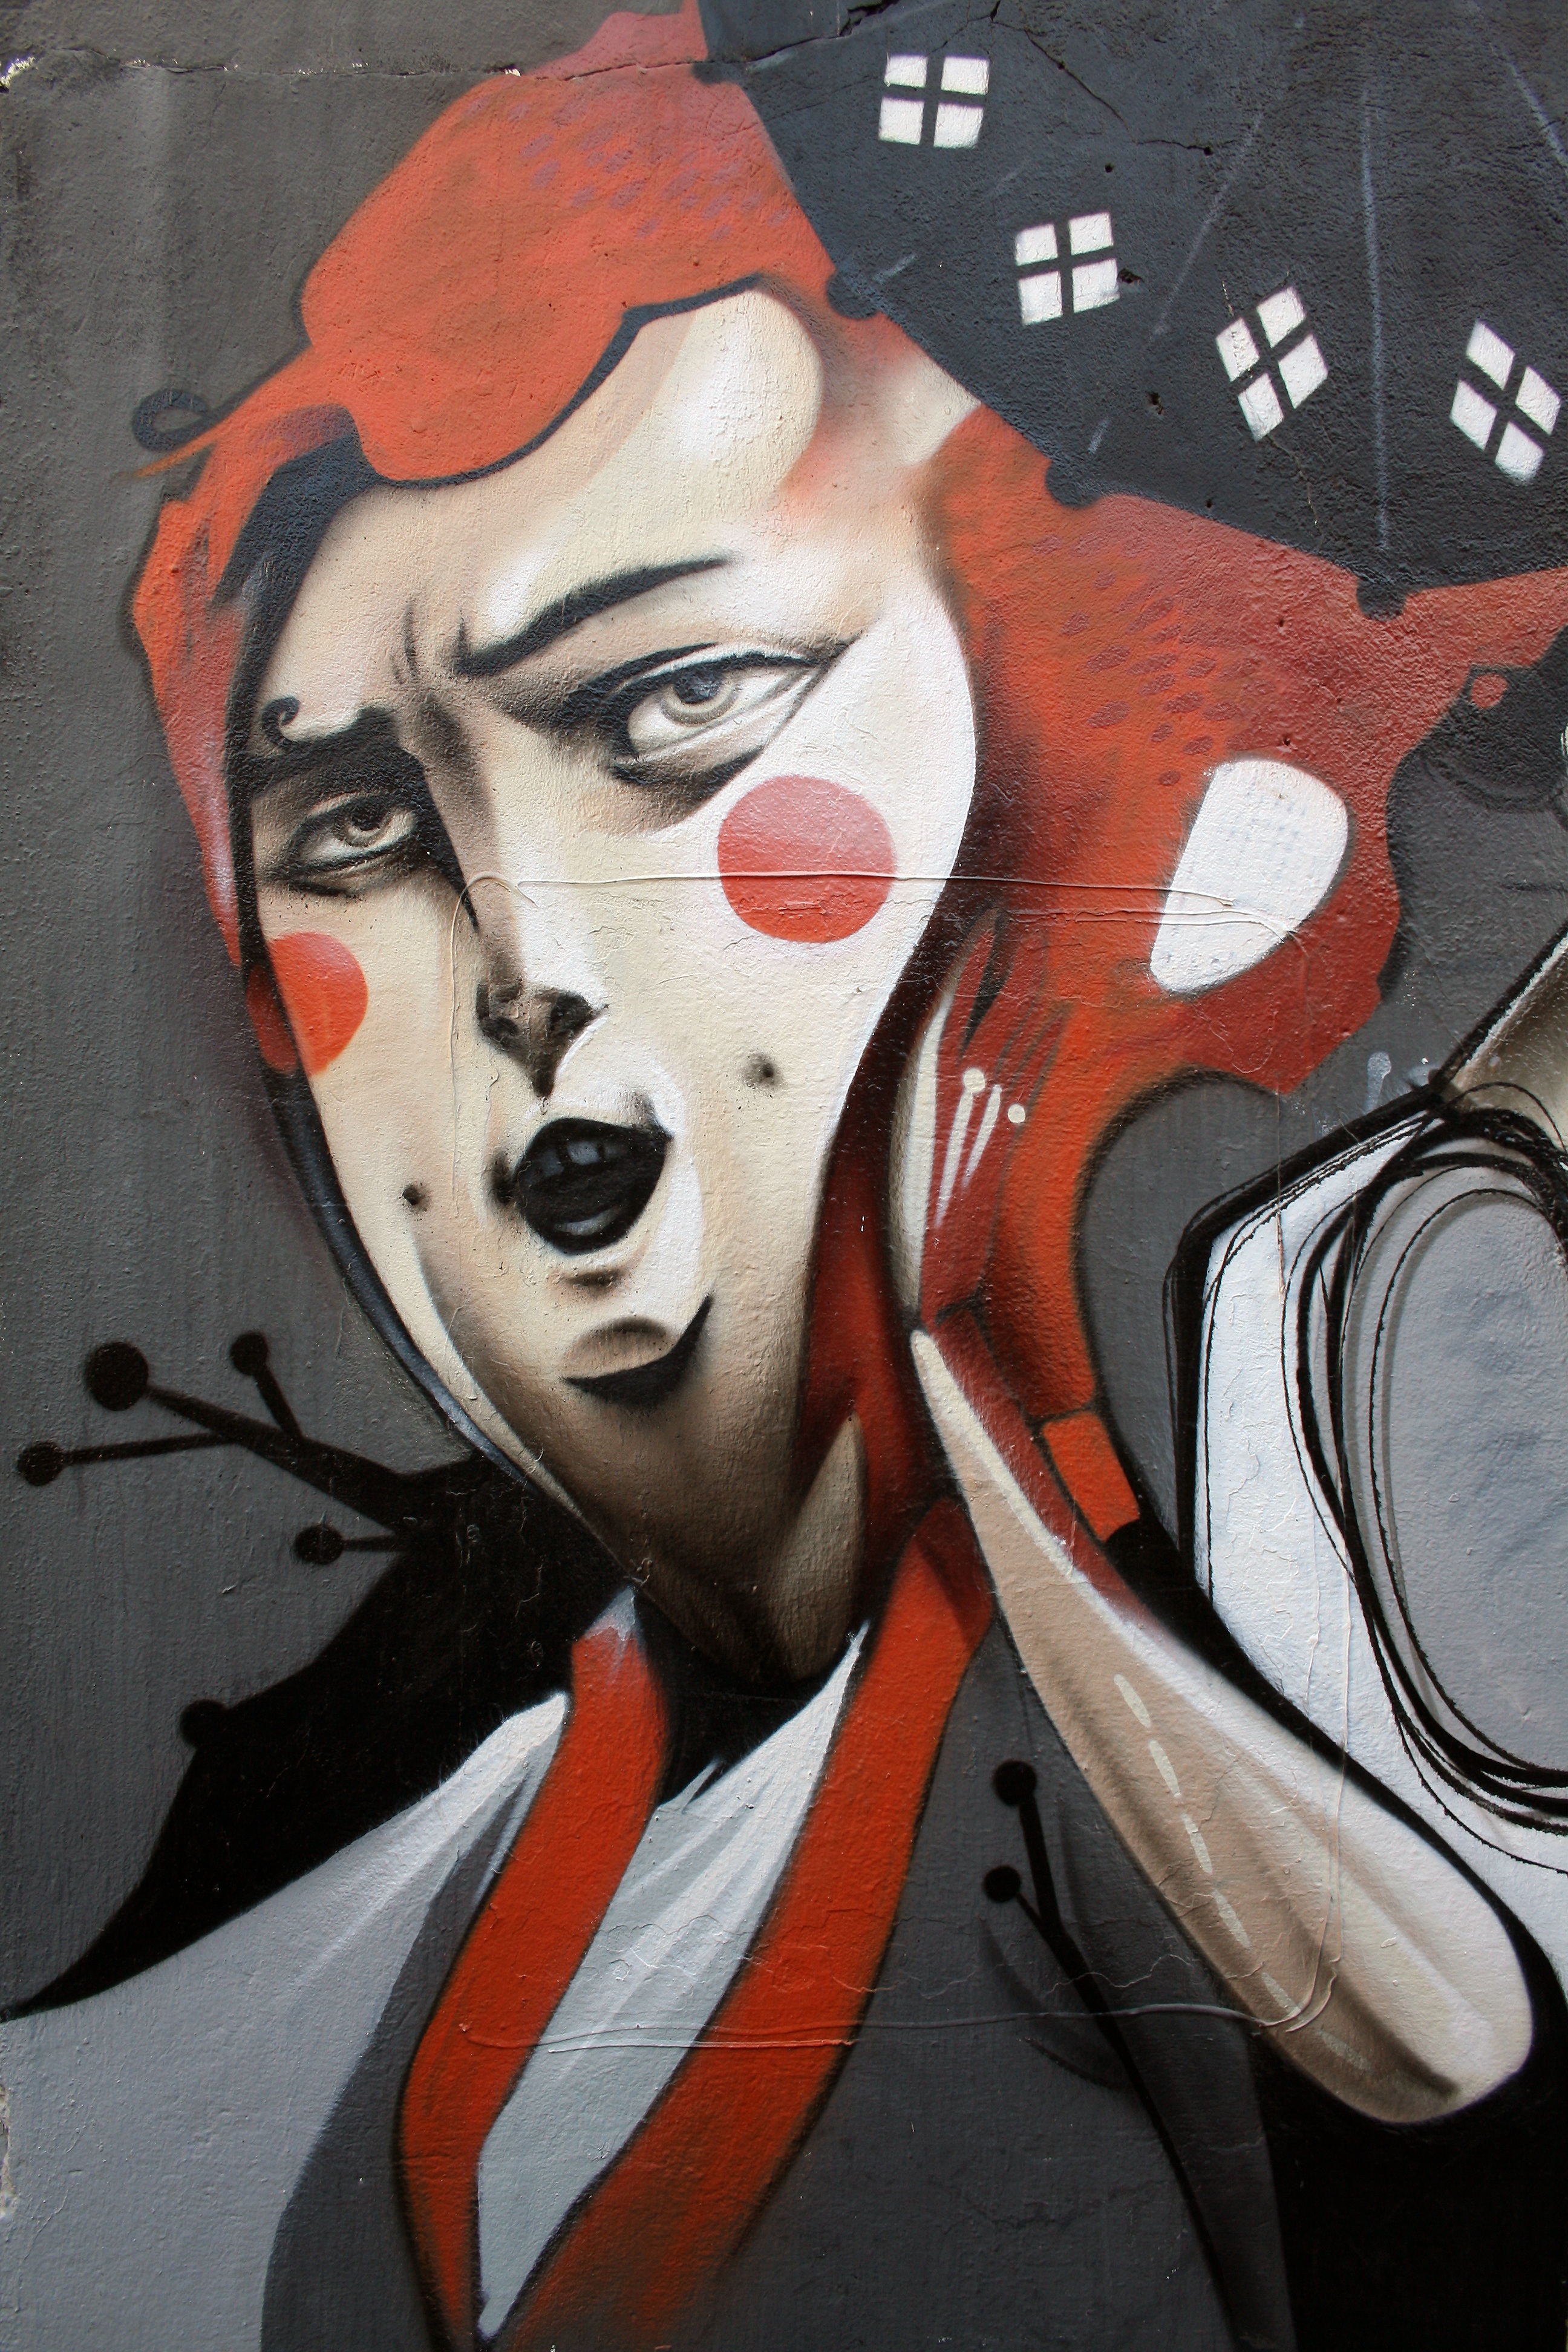
person, wall, red, graffiti, painting, urban art, art, illustration, women